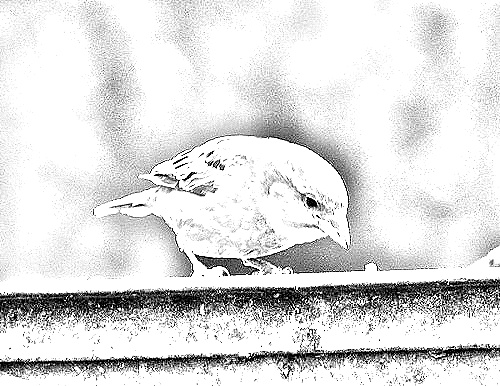
Portrait style: Sketch Portrait